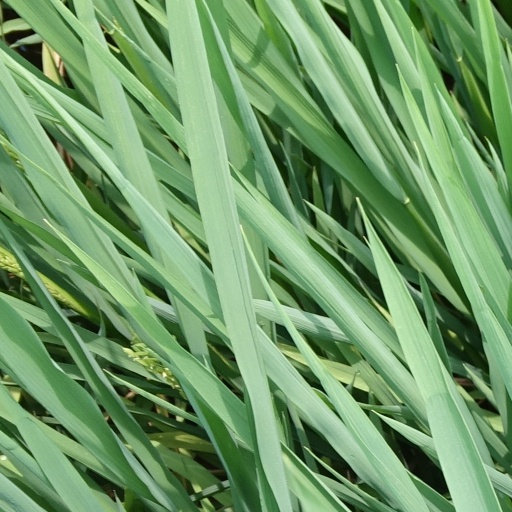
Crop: rice